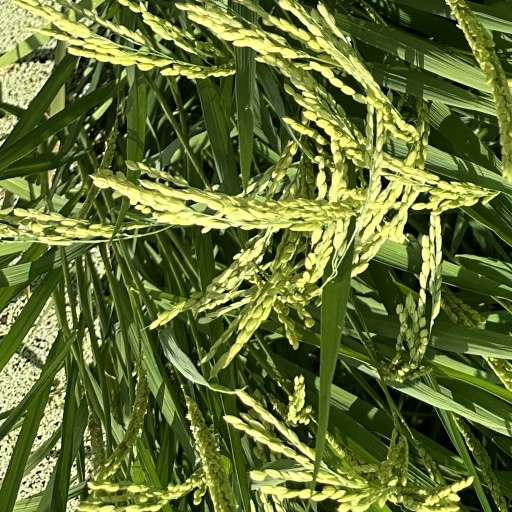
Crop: rice